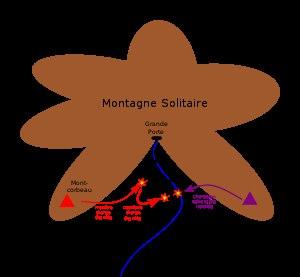
La bataille des Cinq Armées est une bataille de fiction qui figure à la fin du roman Le Hobbit de J. R. R. Tolkien.